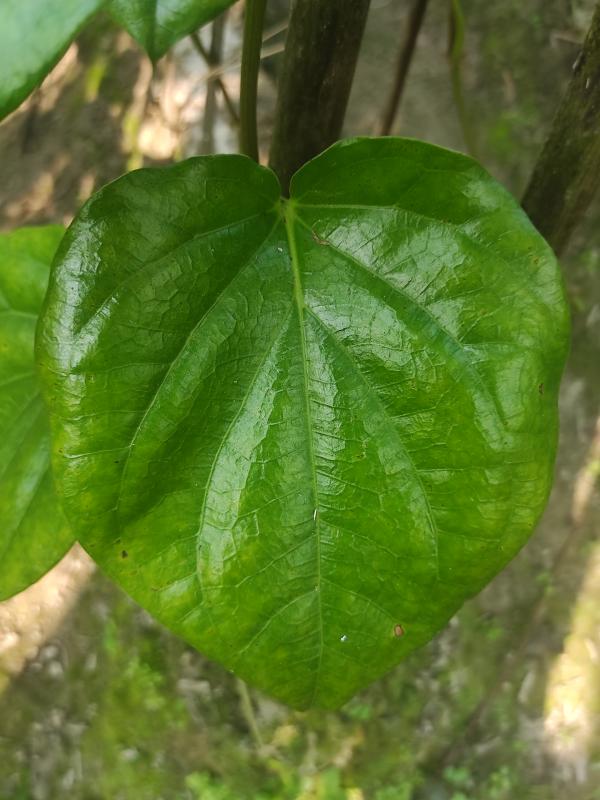
Label: Fungal_Brown_Spot_Disease